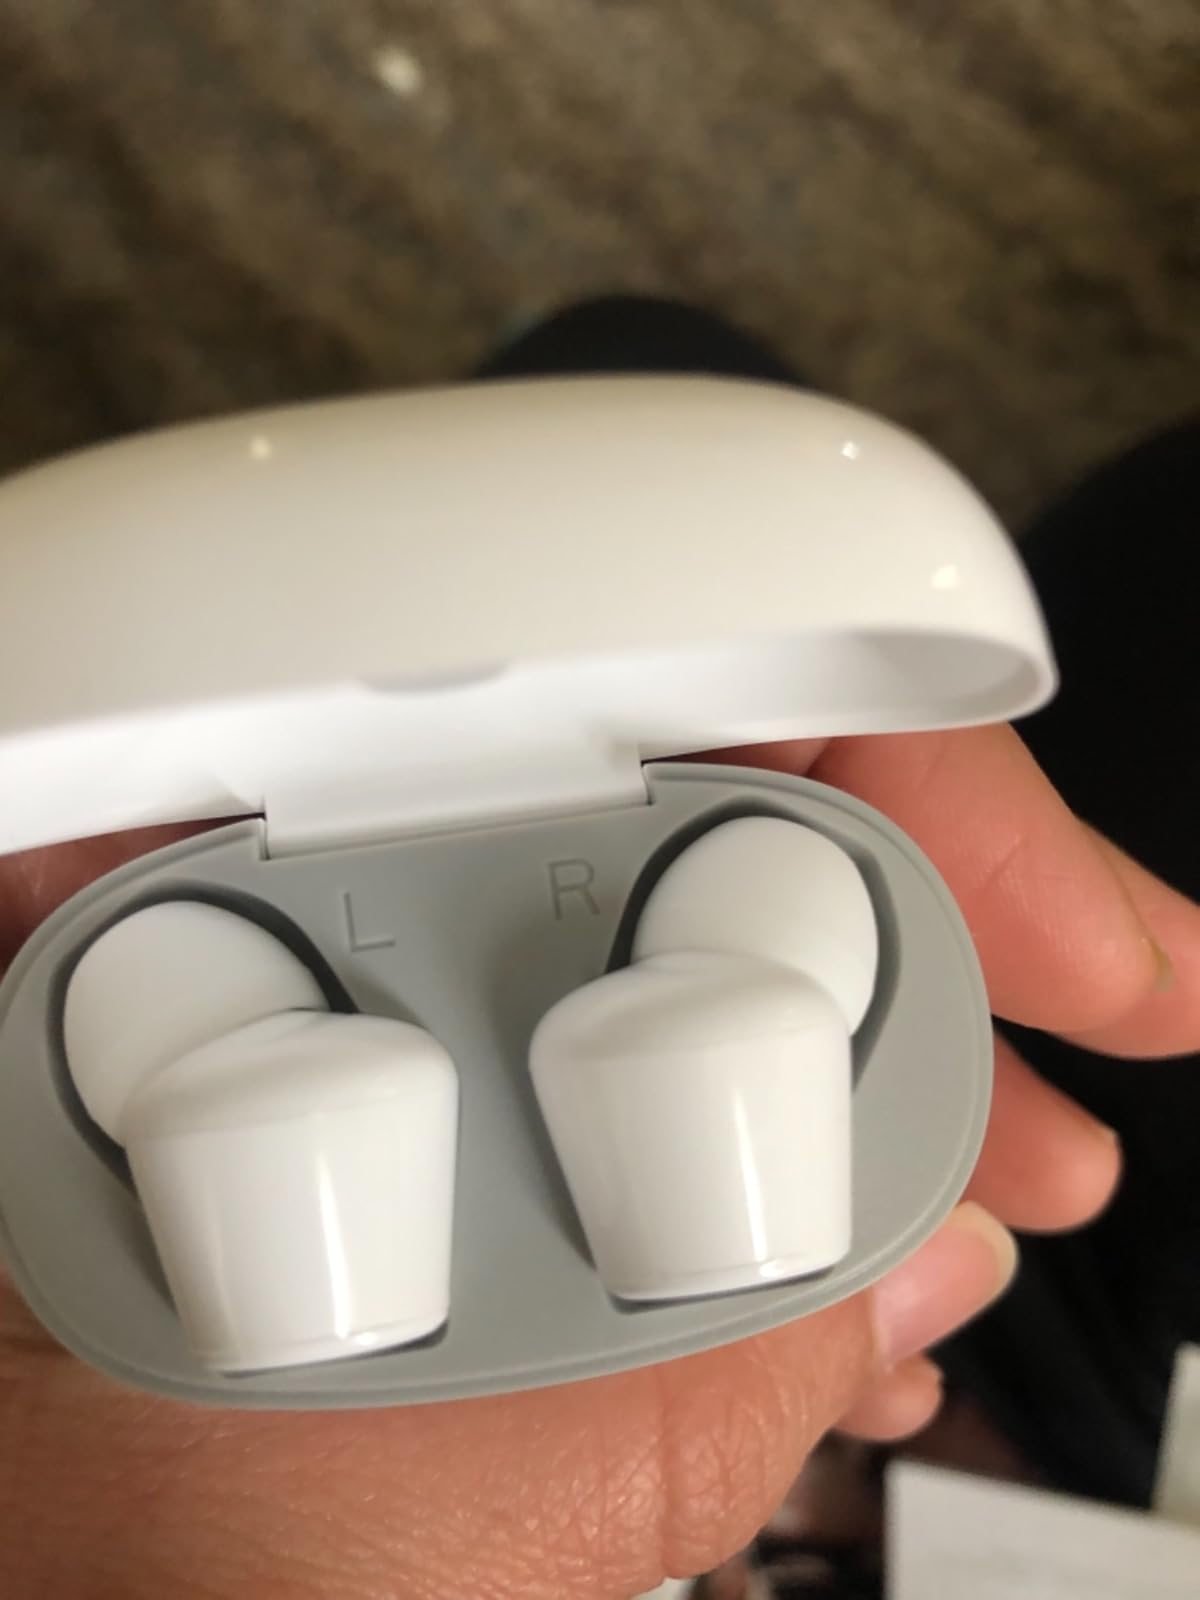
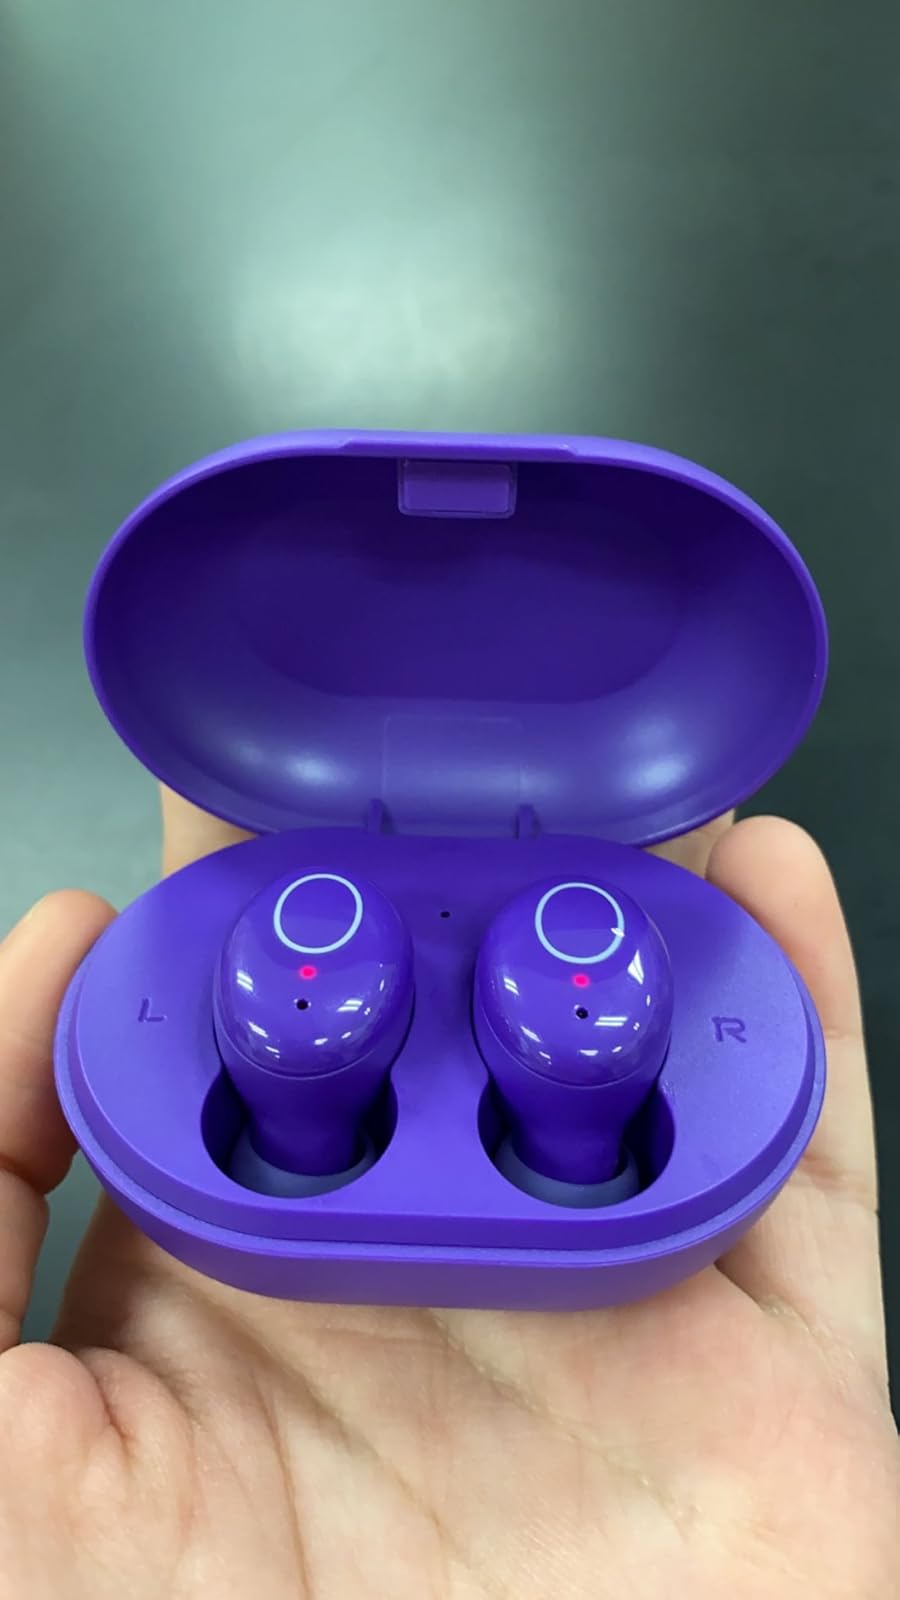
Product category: earbuds
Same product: no